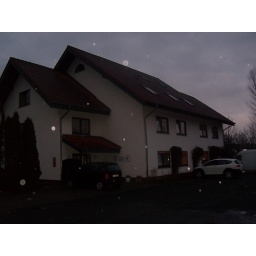
My room is ground floor right in front of the white car